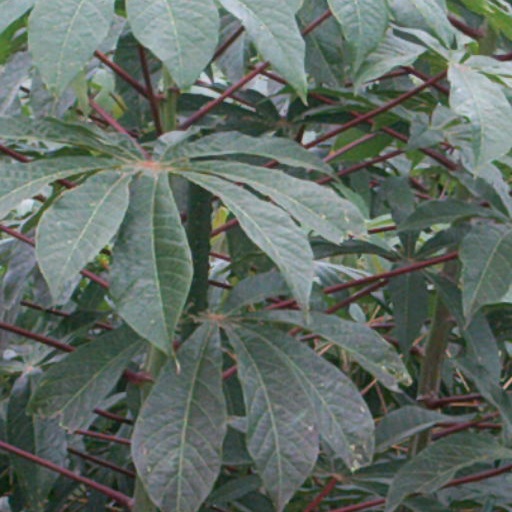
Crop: cassava